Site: brandenburg
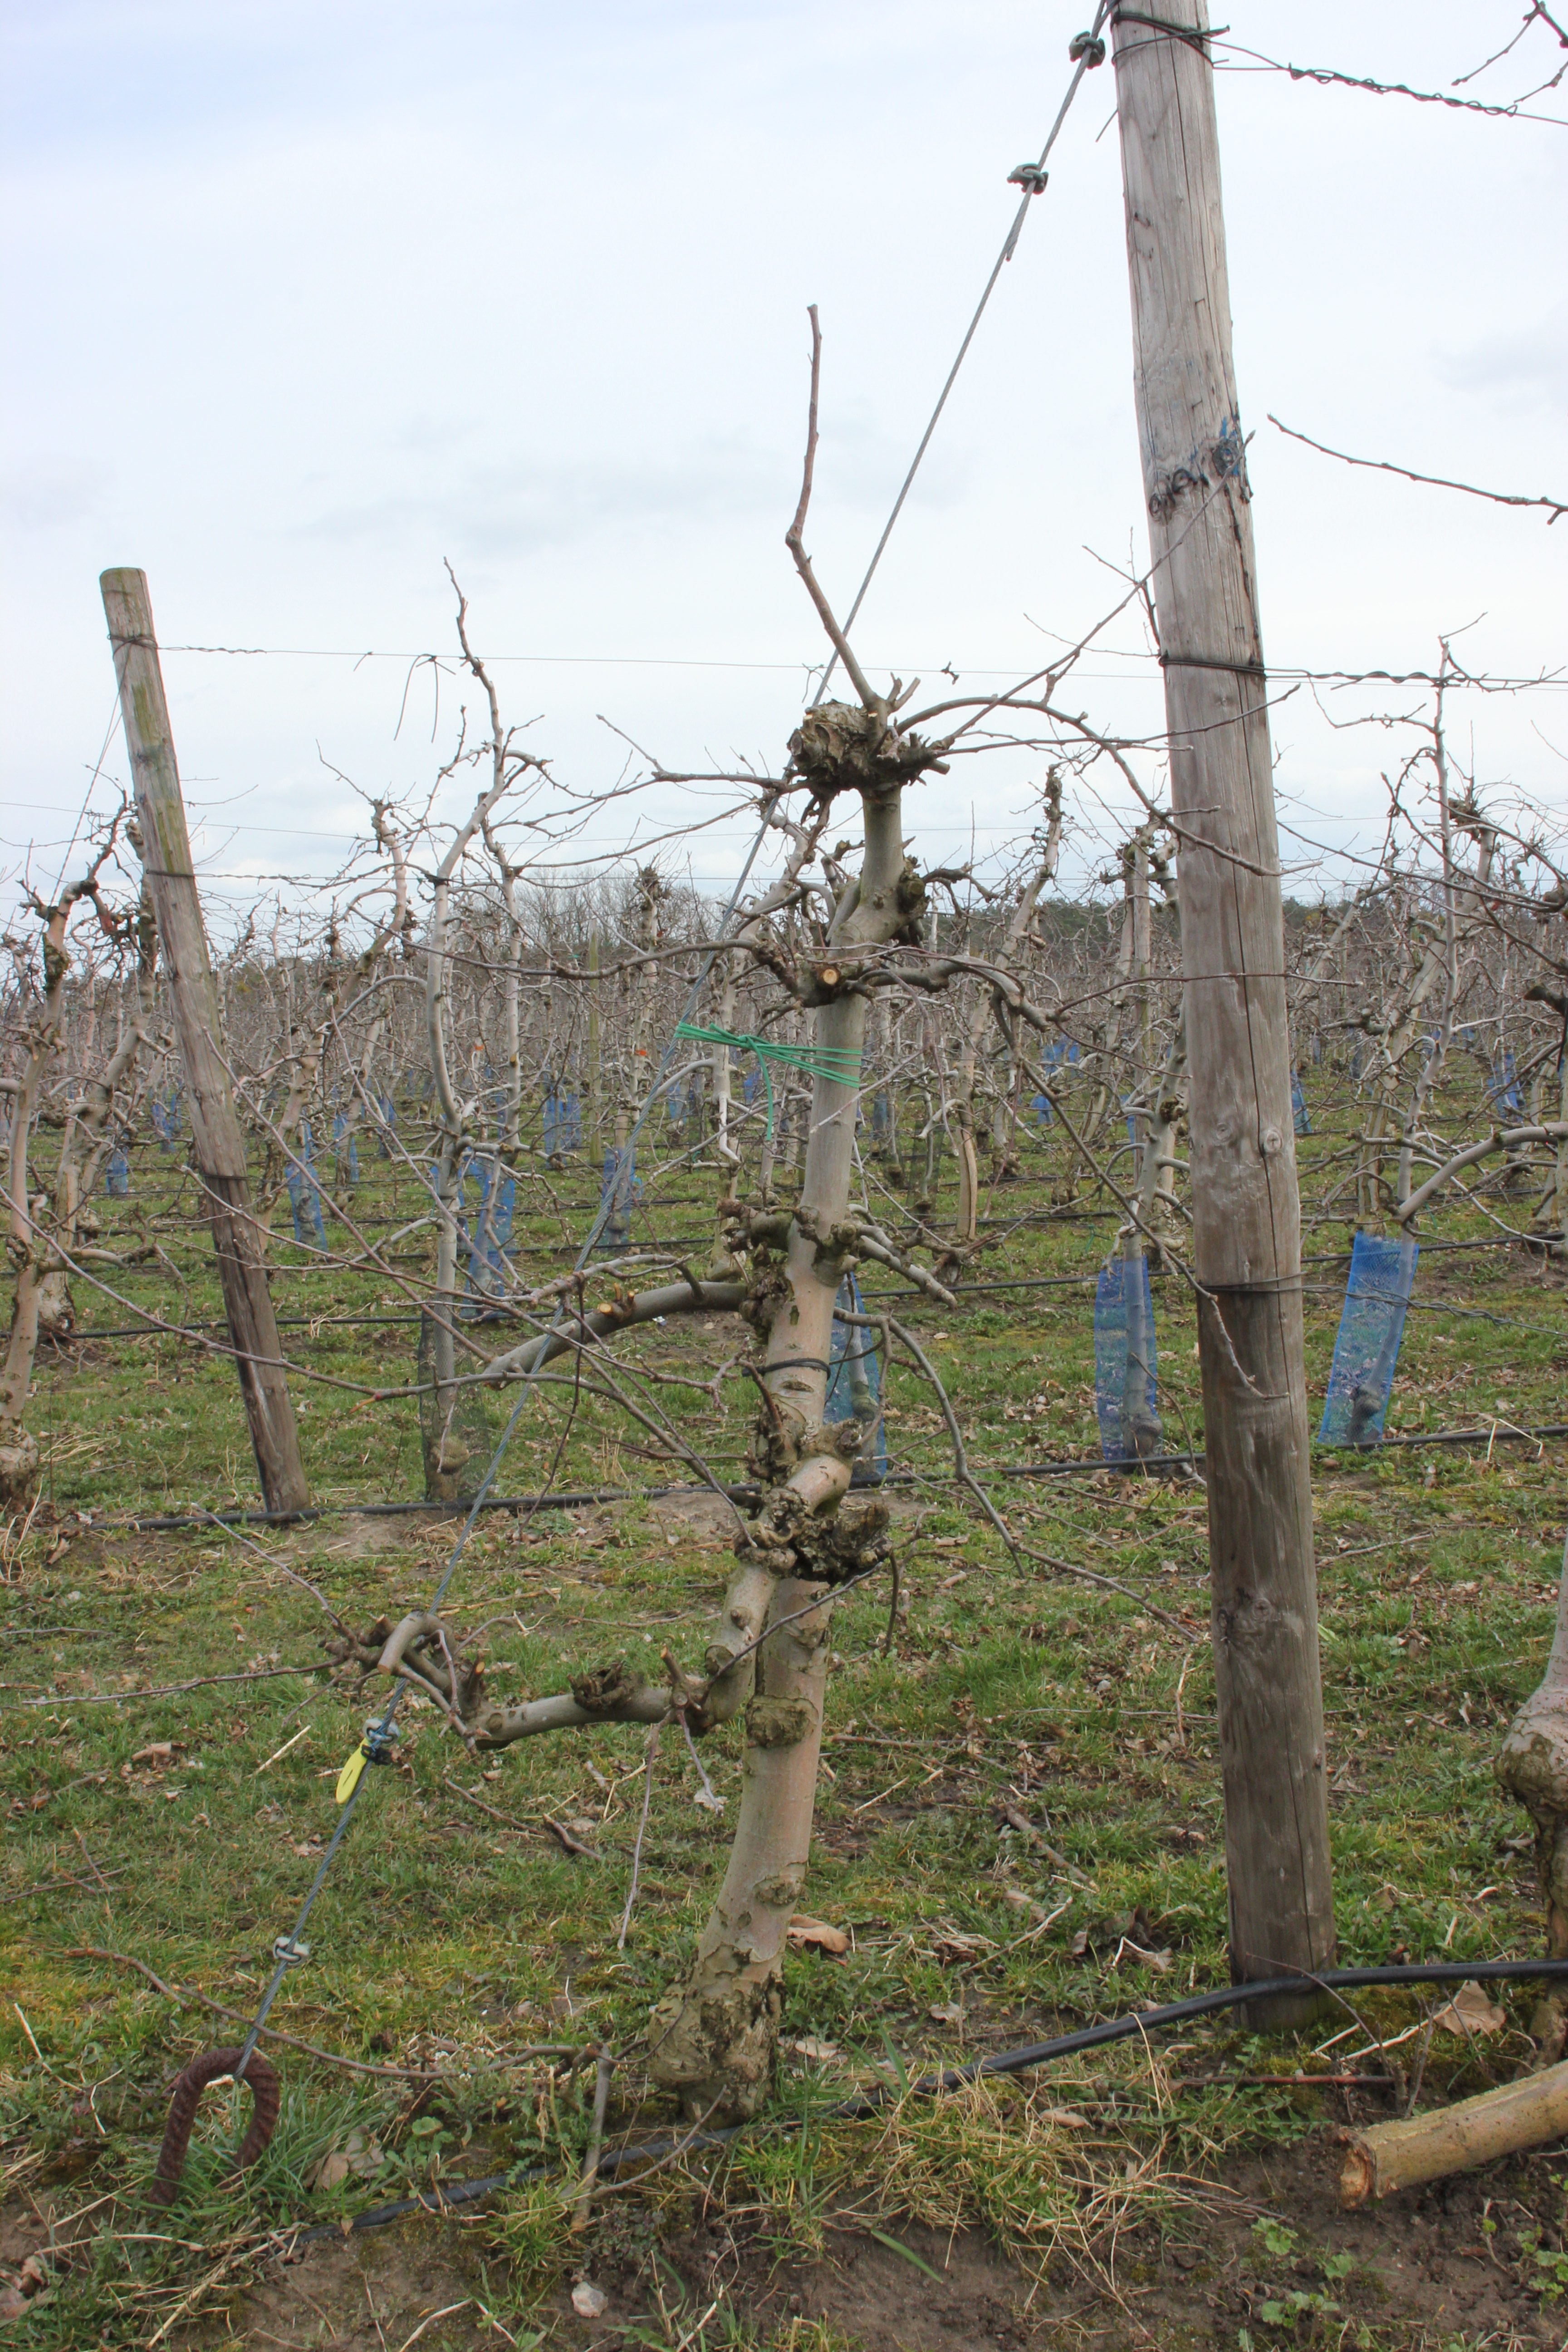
Growth stage (BBCH 01): Bud development